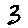
Label: 3